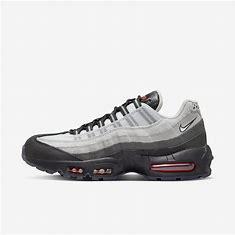
Brand: Nike
Model: Air Max 95